Hypocaust

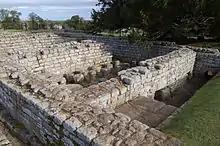
Hypocaust at Chesters Roman Fort

Hypocausts were used for heating hot baths and other public buildings in ancient Rome. They were also used in private homes. It was considered proper and necessary by the wealthier merchant class for their villas, throughout the Roman Empire. The ruins of Roman hypocausts have been found throughout Europe (for example in Italy, England, Spain, France, Switzerland, and Germany) and in Africa as well.